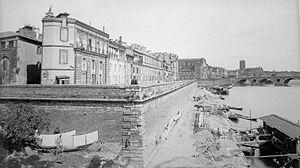
""Le Port Saint-Pierre"" Inv. 009.0.78"
Georges Ancely est un commerçant toulousain et photographe amateur connu pour les nombreux clichés du Sud-Ouest de la France qu'il réalisa.